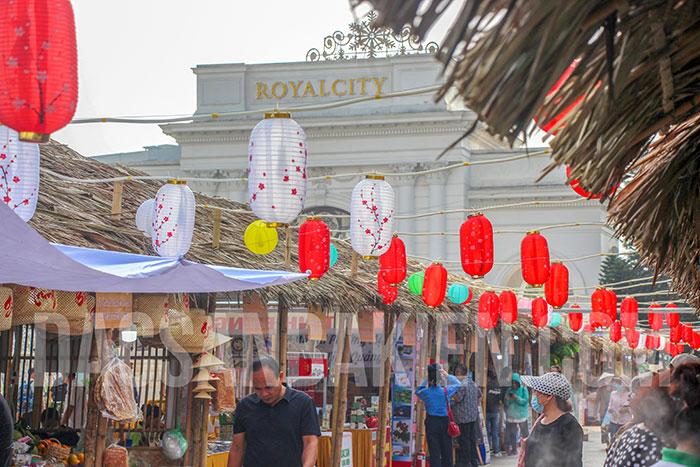
có nhiều người đang xuất hiện trong một khu chợ